Diva (TV series)

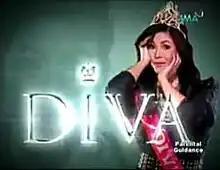
Title card

Diva is a 2010 Philippine television drama comedy musical series broadcast by GMA Network. Directed by Dominic Zapata, it stars Regine Velasquez in the title role. It premiered on March 1, 2010, on the network's Telebabad line up. The series concluded on July 30, 2010, with a total of 107 episodes.